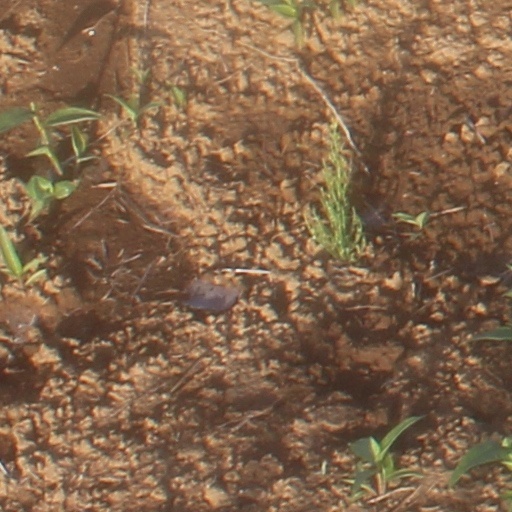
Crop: wheat